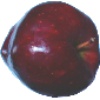
Label: red_delicious_apple